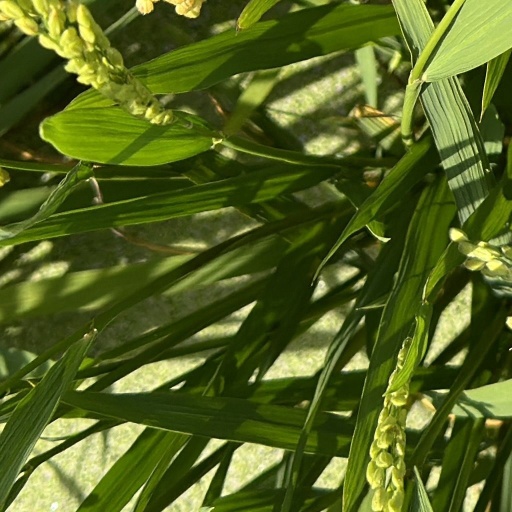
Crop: rice